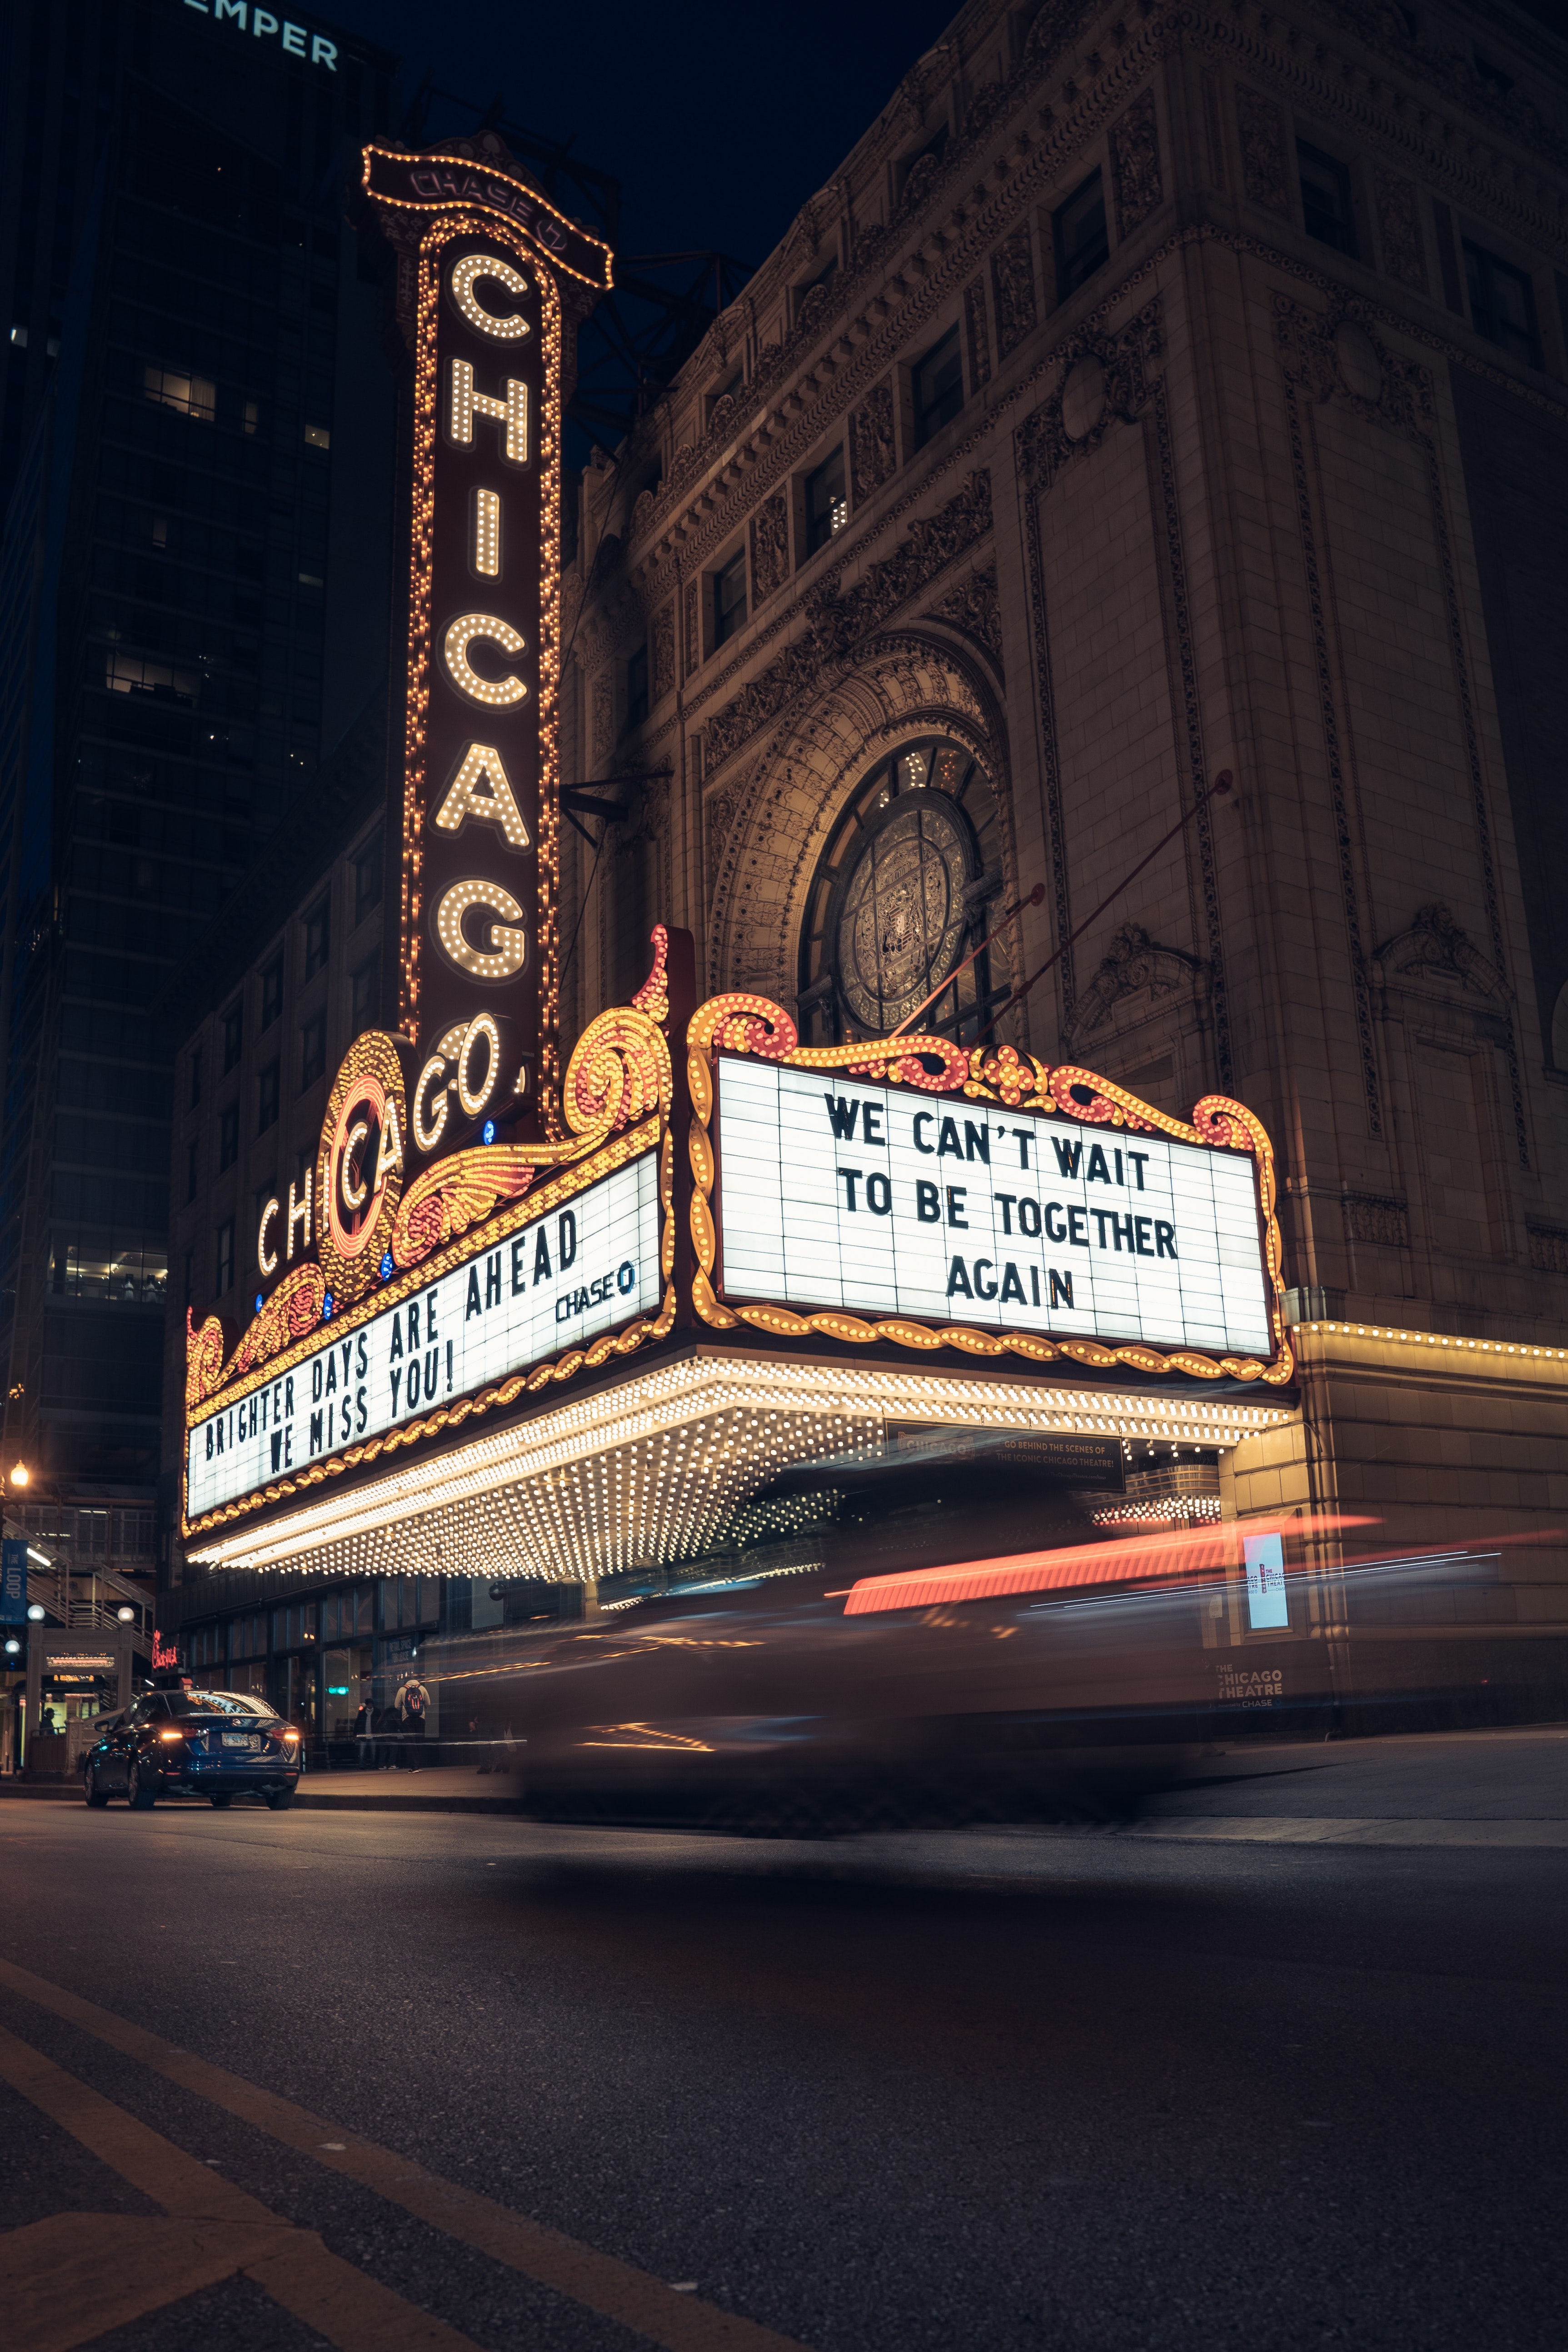
natural, building, automotive lighting, font, electricity, city, metropolitan area, midnight, electronic signage, facade, metropolis, darkness, neon, vehicle, signage, mixed use, billboard, advertising, downtown, asphalt, road surface, sign, neon sign, night, logo, commercial building, wheel, road, street, automotive exterior, sky, display device, tourist attraction, transport, tire, tower